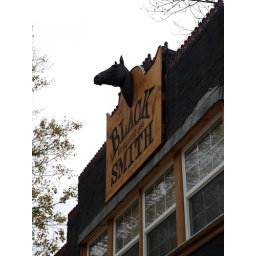
Blacksmith shop across from Clifton Mill in Yellow Springs. Just liked the big, black horse head.